Academies of Belgium

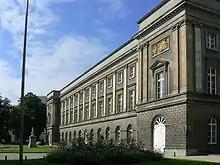
The Academy Palace in Brussels which today houses five academies

In Belgium, academies are publicly funded learned societies, often divided by academic discipline or linguistic group. Besides holding meetings, many publish academic monographs, peer-reviewed journals and hold conferences. Membership is usually by election and non-Belgians are usually admitted only as corresponding members. Originating during the Enlightenment, the concept can be traced to the Imperial and Royal Academy of Brussels, which was the first academy in Belgium, founded in 1772 by the Empress Maria Theresa when the country was under Austrian rule.